SpaceShipTwo

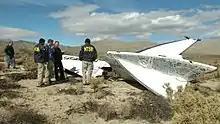
NTSB Go-Team inspects a tail section of VSS "Enterprise".

On 31 October 2014, SpaceShipTwo VSS "Enterprise" suffered an in-flight breakup during a powered flight test, resulting in a crash killing one pilot, Michael Alsbury, and injuring the other. It was coincidentally the first flight to use the new type of fuel, based on nylon plastic grains. The crash was caused by a premature deployment of the feathering mechanism, which was normally used to aid in a safe descent. SpaceShipTwo was still in powered ascent when the feathering mechanism deployed. Disintegration was observed two seconds later.